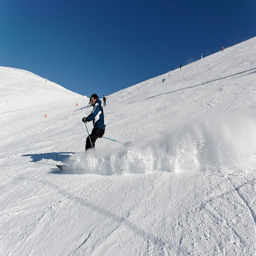
The skier has a trail of snow behind him.
A woman is skiing down a snowy hill alone.
a snow skier in a blue and white jacket and a hill
The person sprays powdery snow while skiing on a slope.
A person skies down a large steep slope.